Samuel Prior

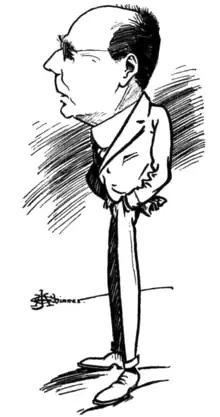
Prior, caricature by John Henry Chinner

Samuel Henry Prior (10 January 1869 – 6 June 1933), was an Australian journalist, manager and editor of "The Bulletin".